Pekin, Illinois

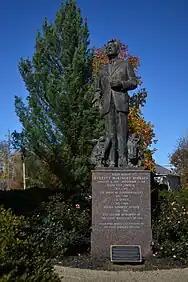
Statue of Senator Everett Dirksen in Mineral Springs Park

The Pekin Federal Building was built in 1906 to house government offices, including the post office on the first floor. The post office moved in 1966.